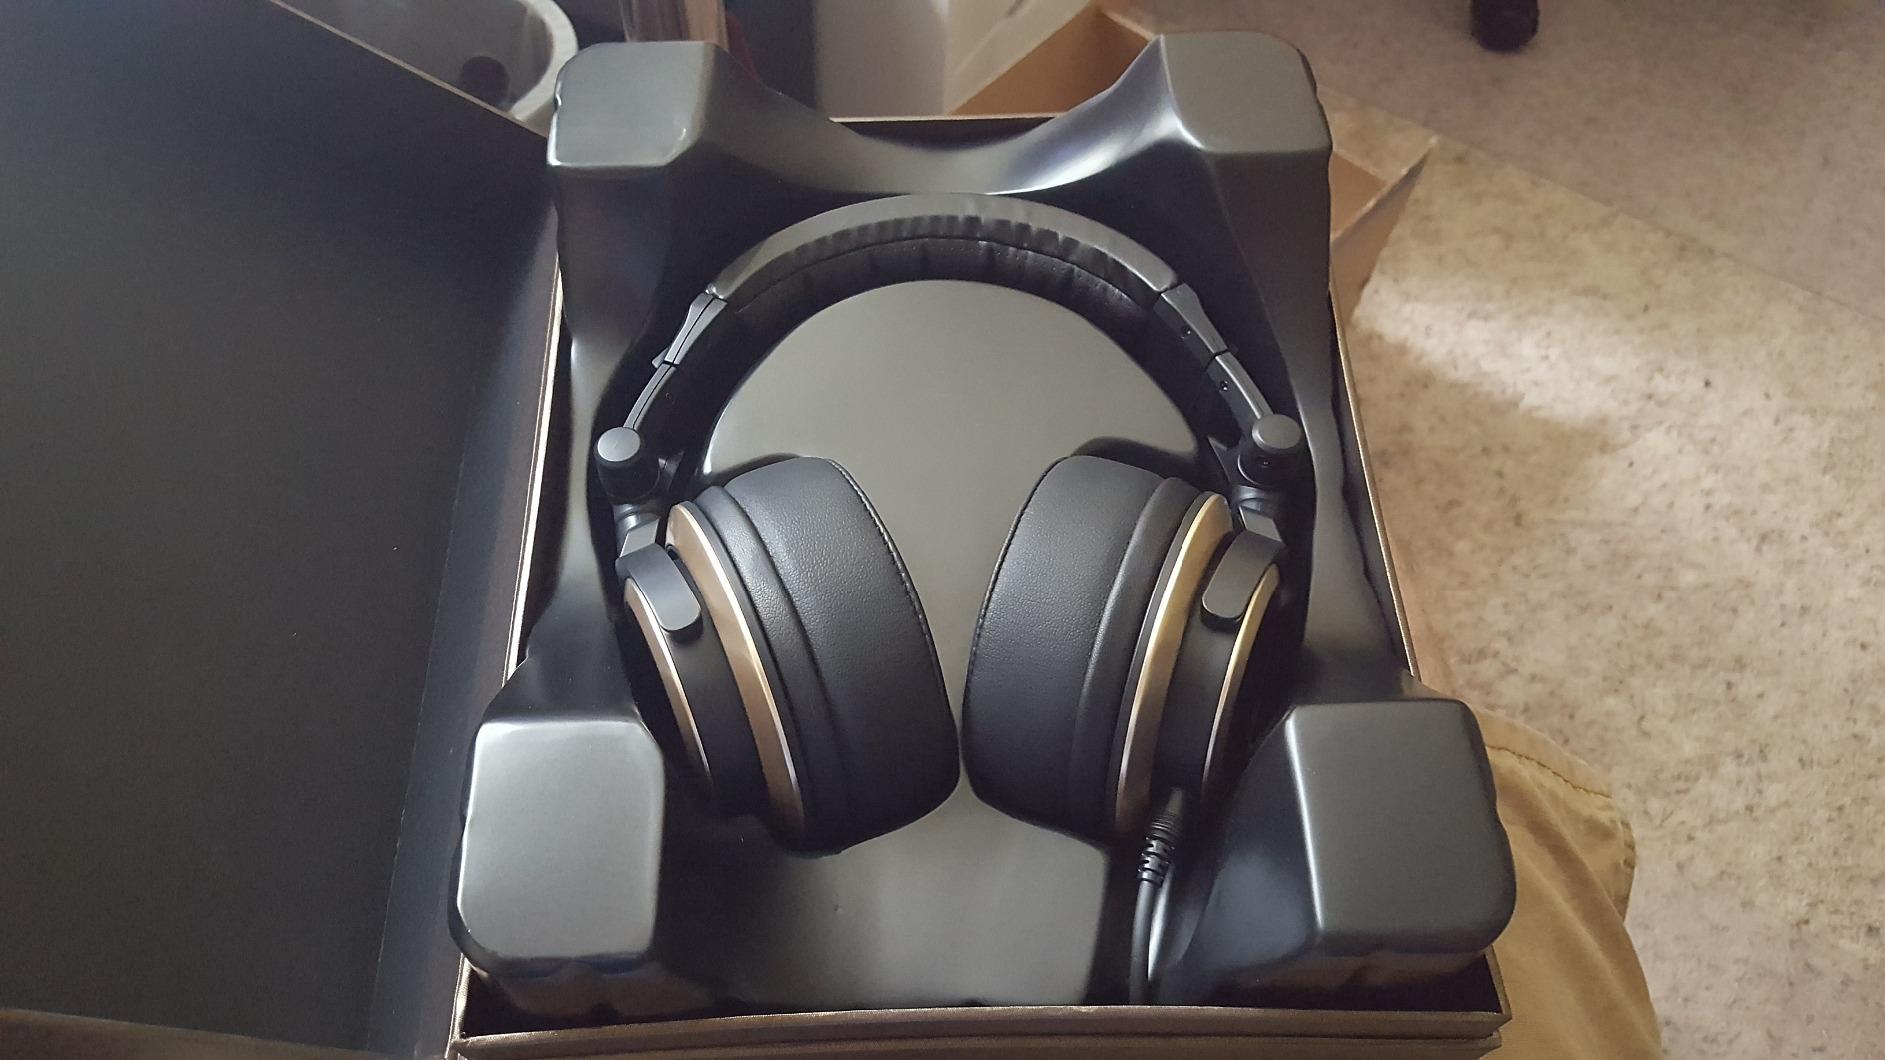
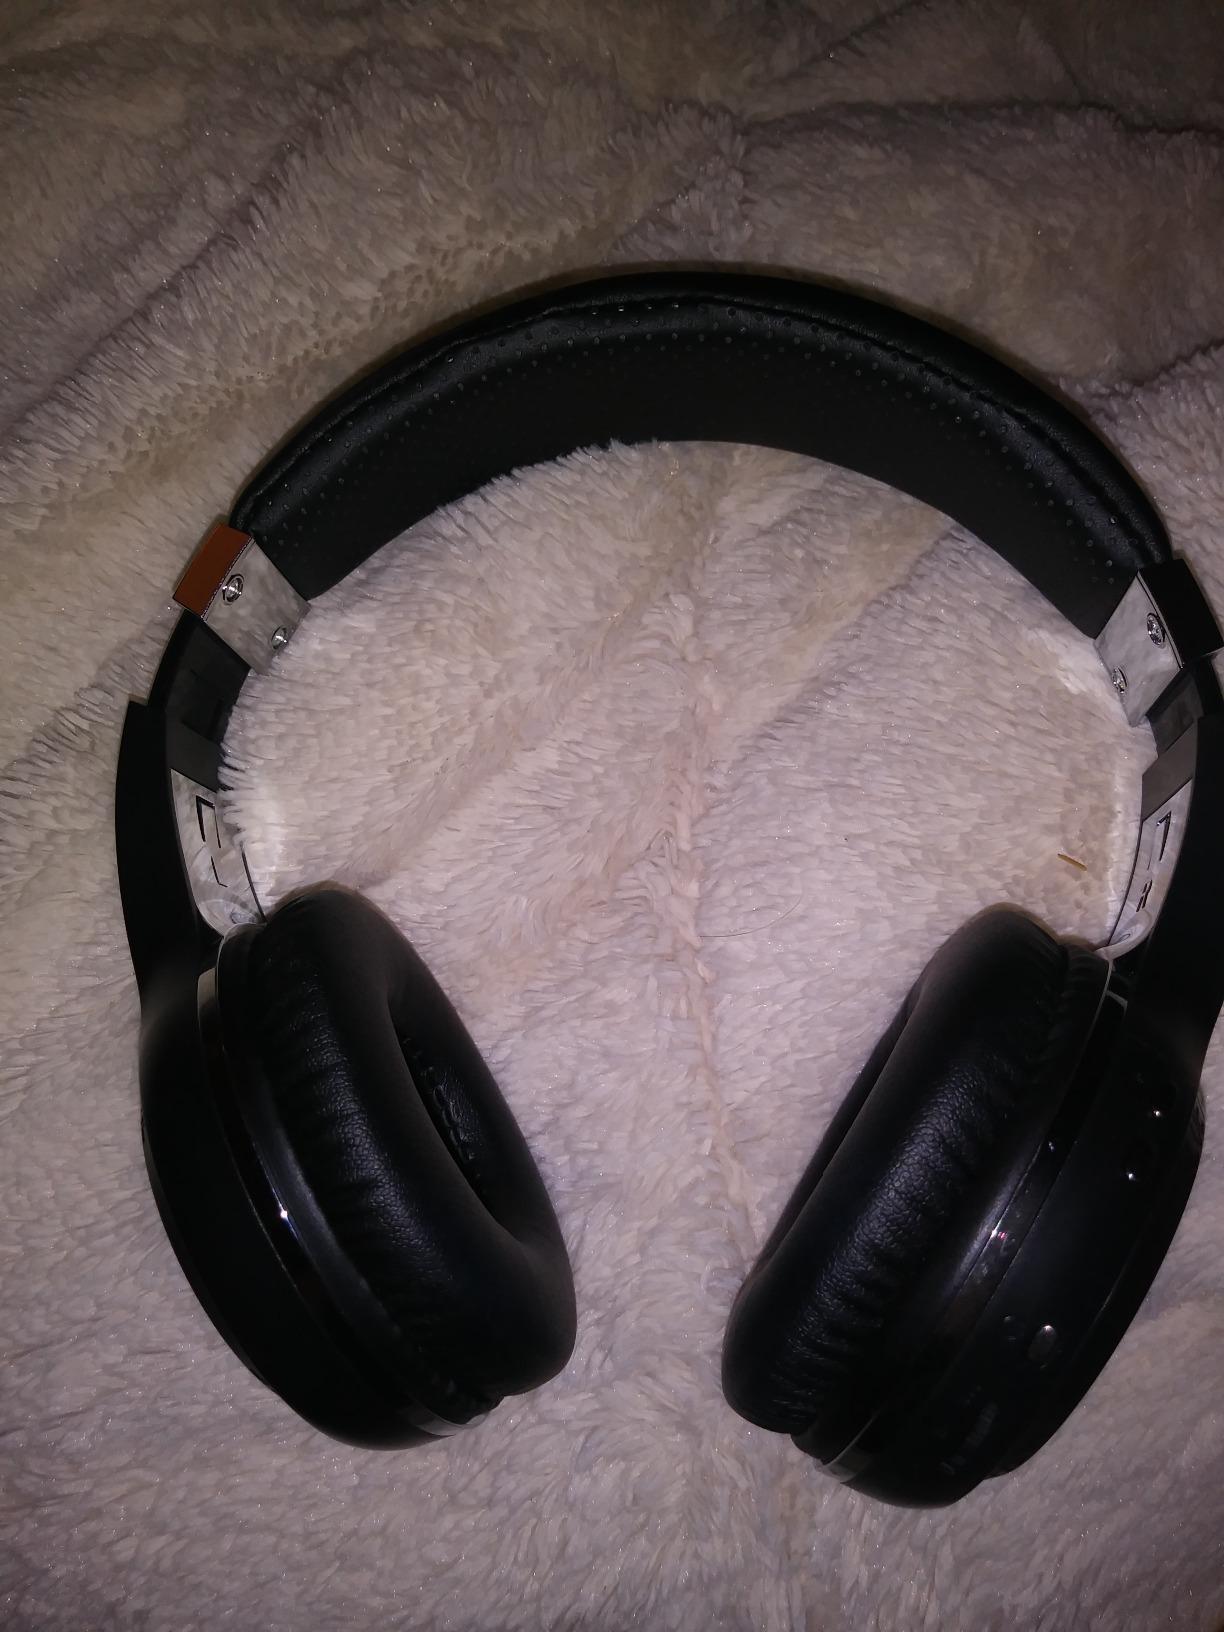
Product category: headphones
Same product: no